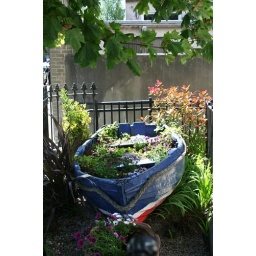
This rowboat was nestled in trees with colourful flowers in it